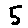
Label: 5